Bandna

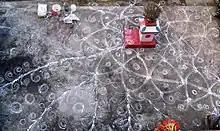
Floor painting during Bandna parab

Bandna is a seven-day festival: the first three days are Chumaan; the fourth day is Goth Puja; the fifth day is Goriyaa Puja; the sixth day is Borod Khuntaan; and the seventh day is Budhi Bandna. The rituals of the first three days are sometimes extended to five days prior to Goth Puja.